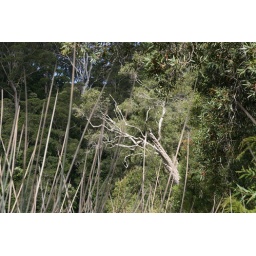
A day on Fraser Island: A nice tree around lake Allom. Queensland, Australia.